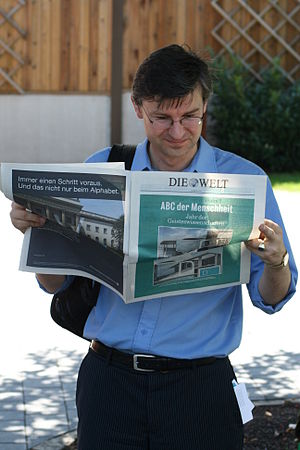
Axel Springer (virksomhed)
En mand læser Die Welts kompaktudgave.
Axel Springer SE, også kendt som Axel Springer Verlag, er en tysk mediekoncern, der udgiver 150 aviser og magasiner i 30 lande i Europa. Udover hovedmarkedet Tyskland har Axel Springer bl.a. aktiviteter i Ungarn, Polen, Tjekkiet, Rusland, Frankrig, Spanien og Schweiz. Virksomheden blev grundlagt af journalist Axel Springer i 1946/1947. I dag er den Europas største udgivervirksomhed og har i Tyskland en markedsandel på 23,6% af dagbladsmarkedet. Axel Springer er noteret på Frankfurter Wertpapierbörse.